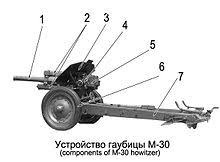
Label: Self Propelled Artillery